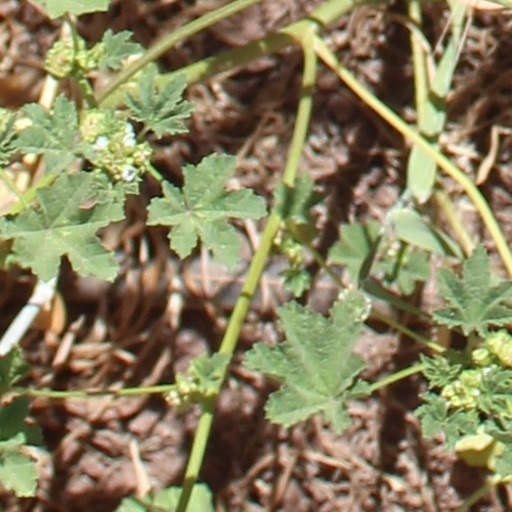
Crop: wheat